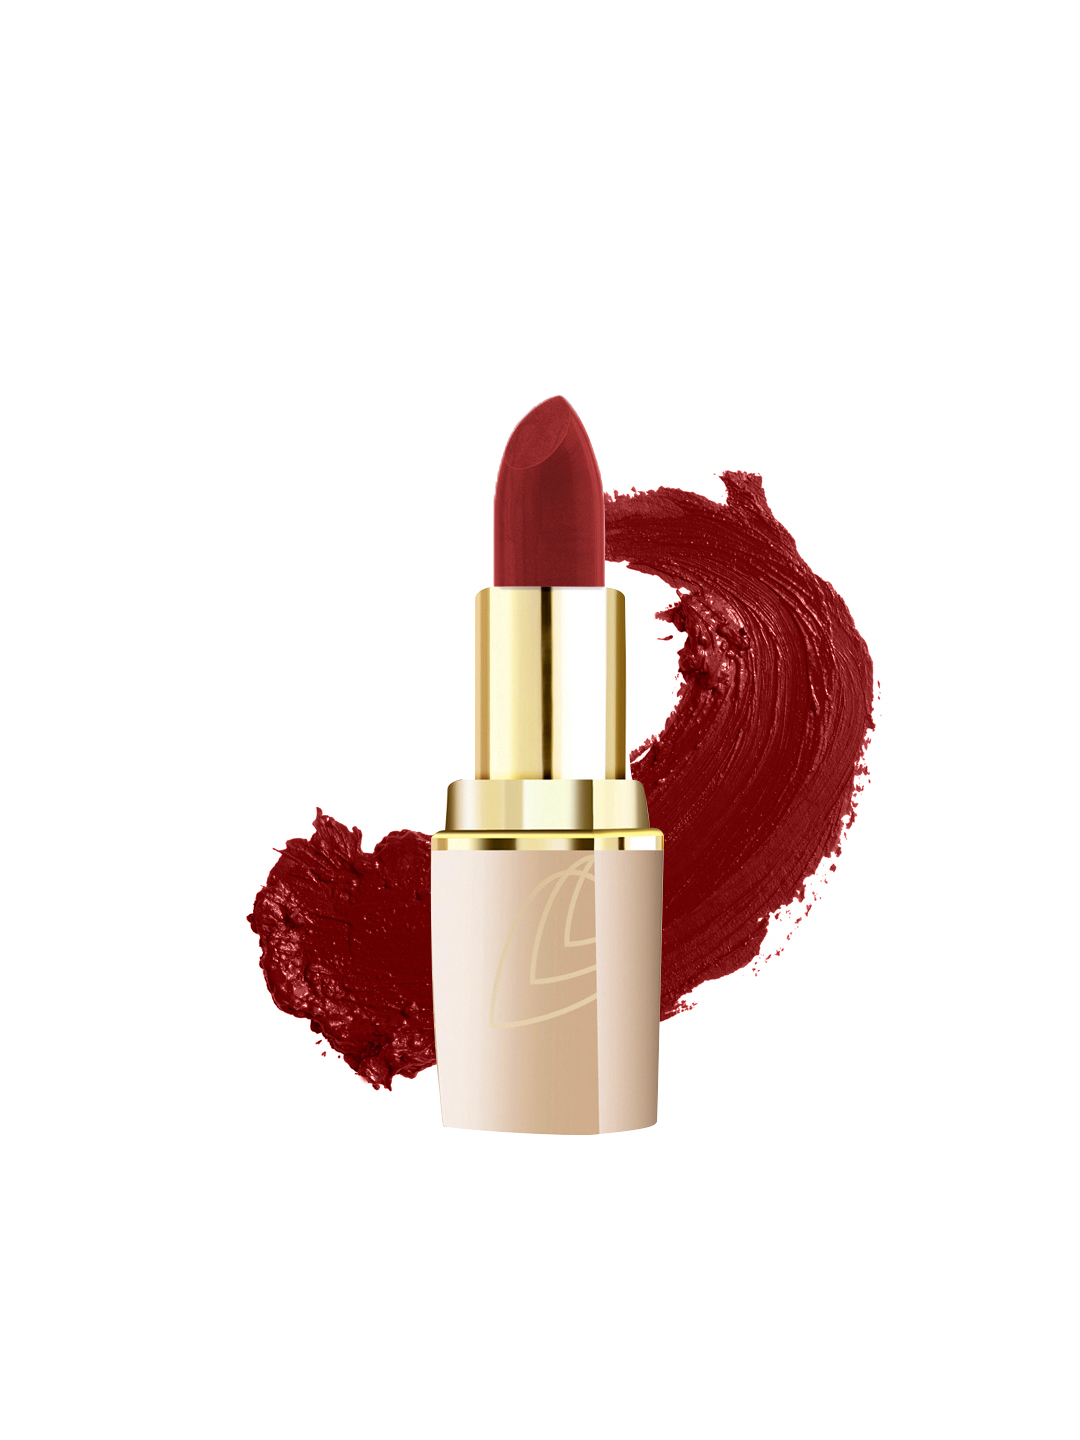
Lotus Herbals Pure Colours Crimson Red Lipstick 610
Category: Personal Care / Lips / Lipstick
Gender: Women
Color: Red
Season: Spring 2017
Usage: NA